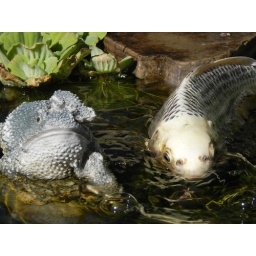
Koi fish in my Fish pond that decided to beach itself momentarily.